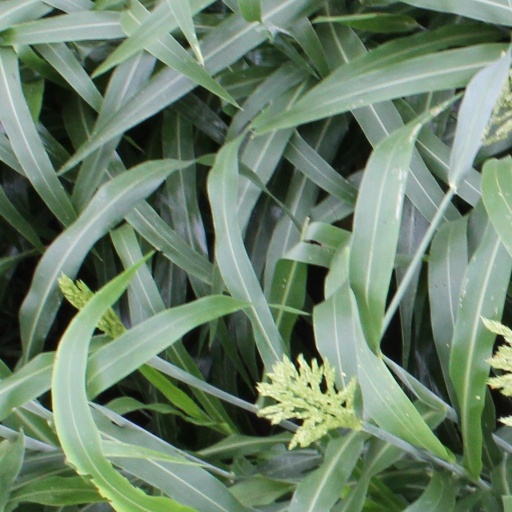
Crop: sorghum